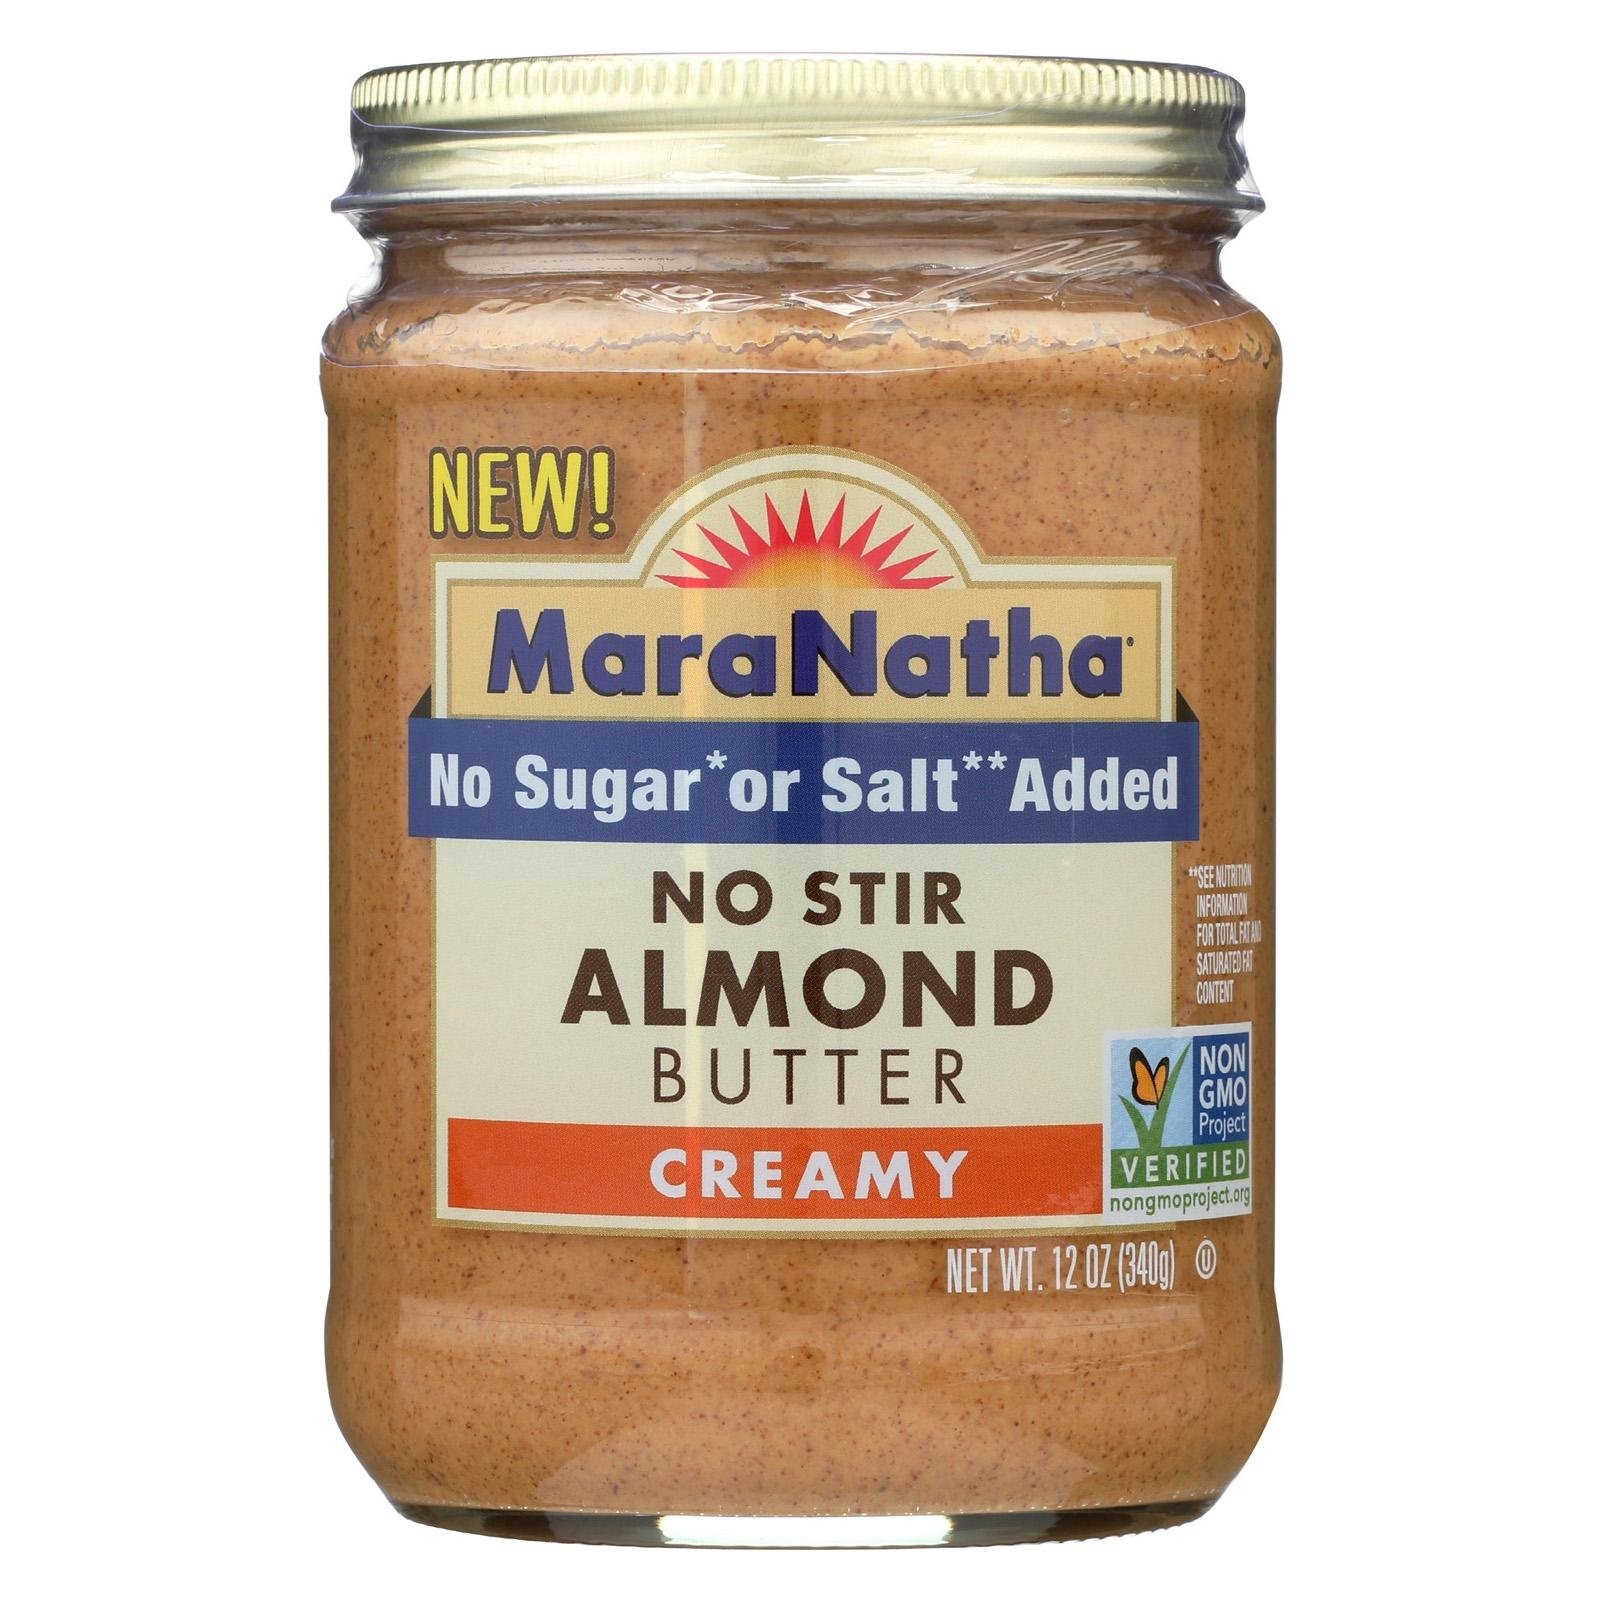
Item Name: Maranatha Almond Butter Nstr Nslt
Value: 72.0
Unit: Ounce

Price: 9.85